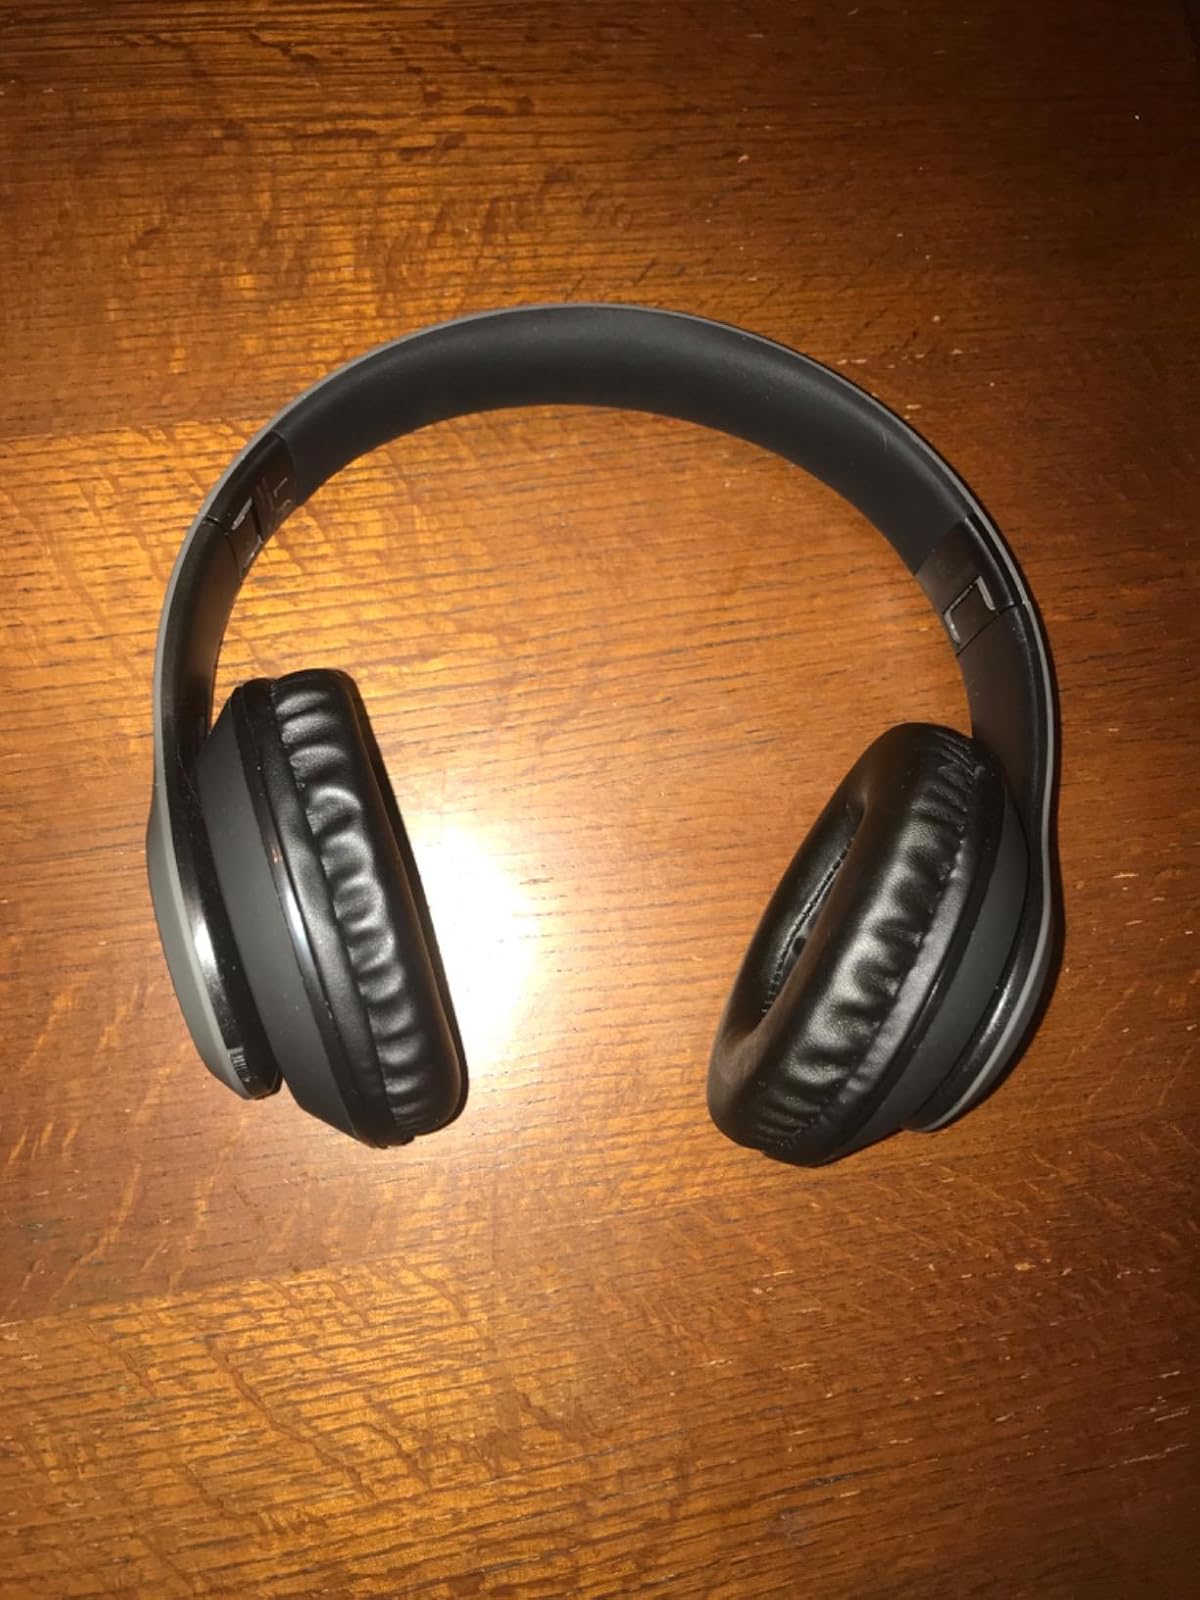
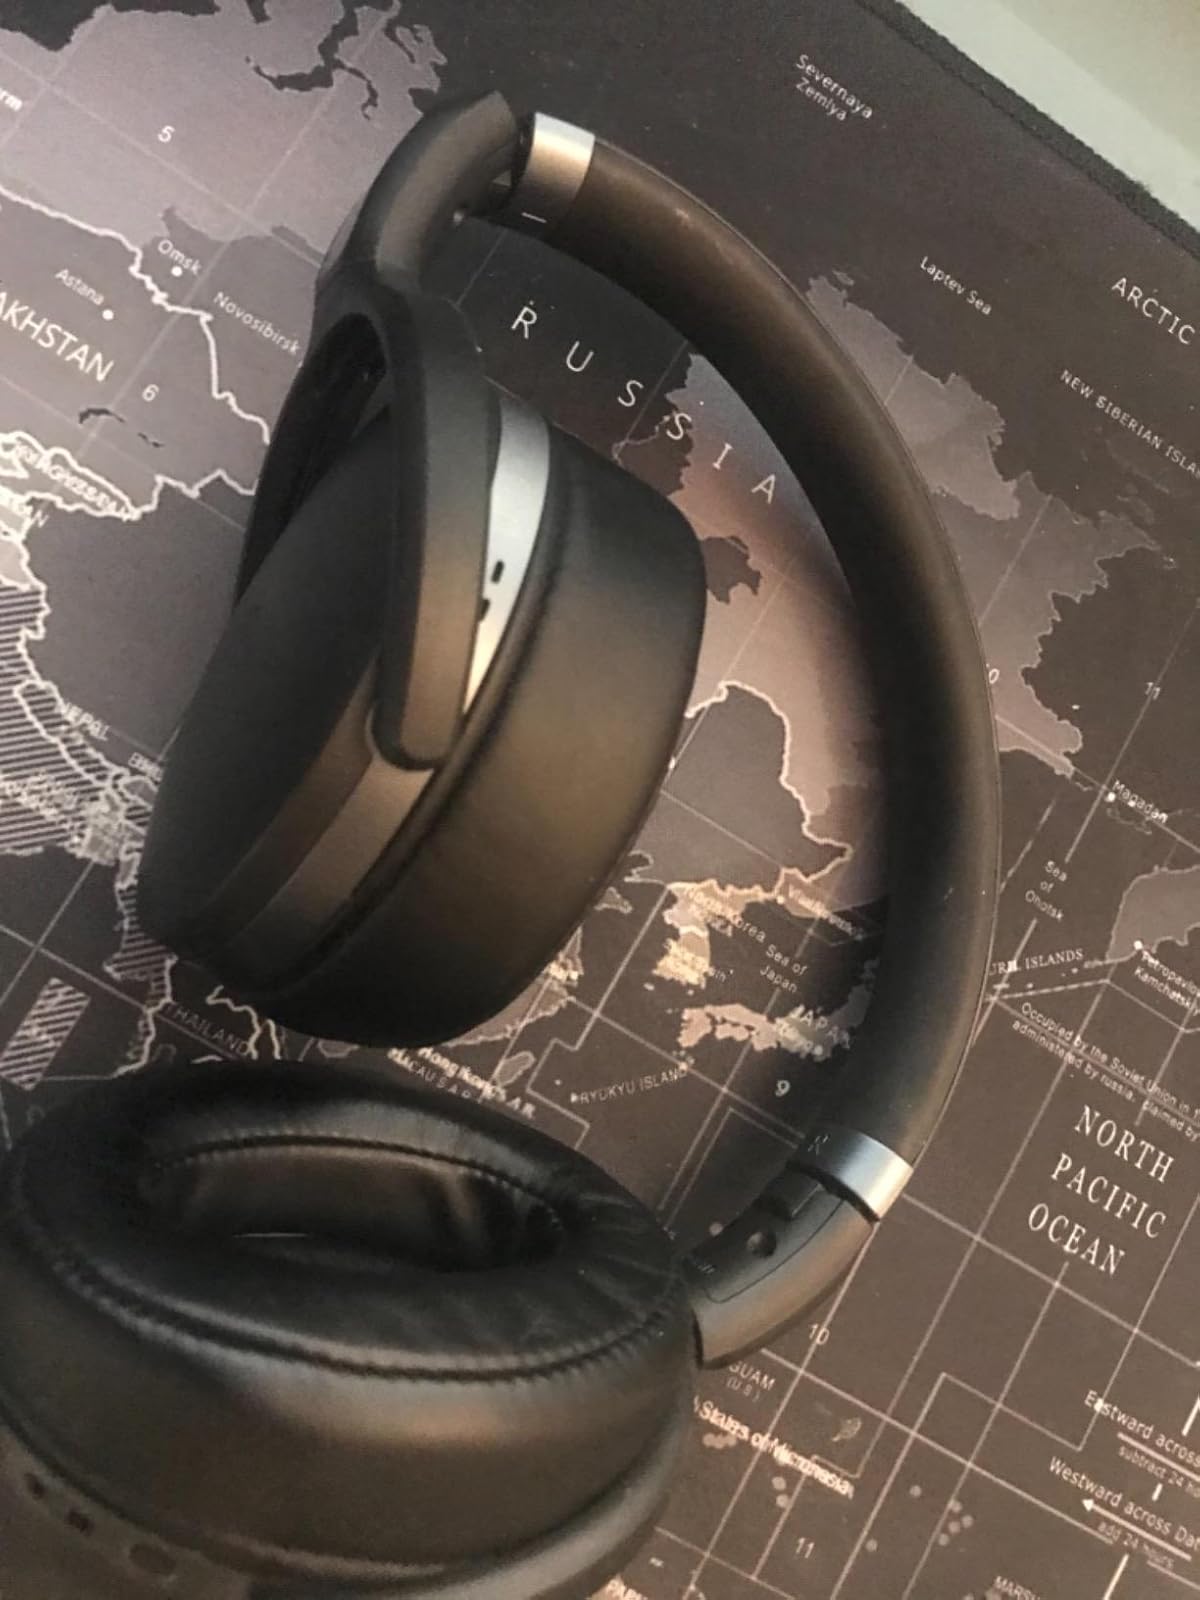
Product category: headphones
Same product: no